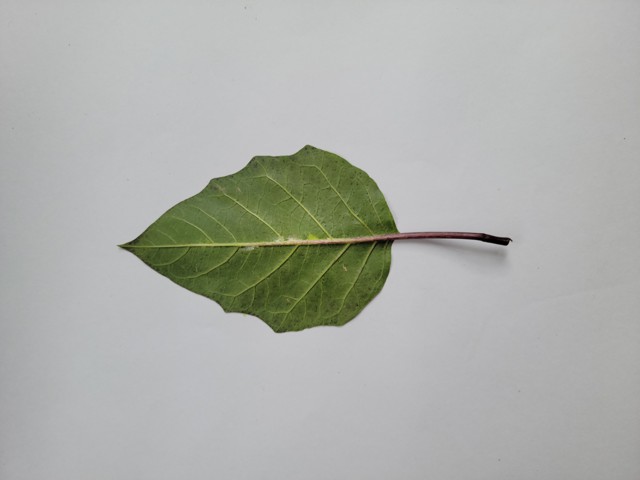
Plant: kalodhutura